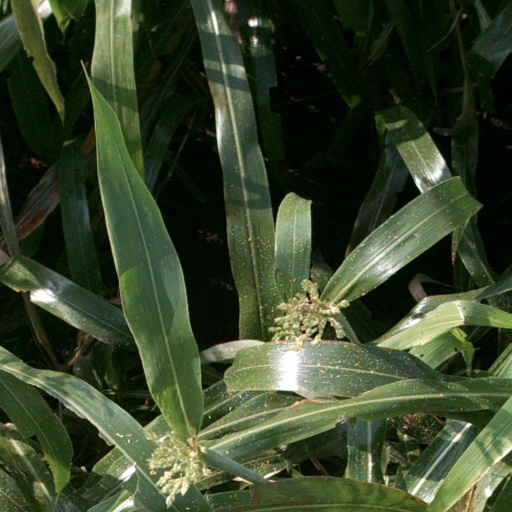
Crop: sorghum